Strikers 1945 II

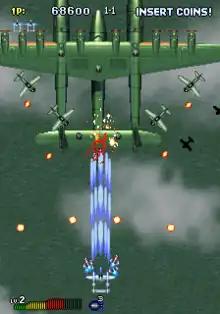
Arcade version screenshot, showing a P-38 Lightning engaging in battle with Huge Flying Boat "Syumi" Type-0.

As in "Strikers 1945", the player chooses one of six World War II-era fighter planes, then uses machine guns and bombs to fight through eight stages (the first four stages being in random order and the latter four stages in linear fashion). Once the game is beaten, a report showing how well the player did is displayed, and the game 'loops' with the difficulty much higher. Each game begins with three lives, and an extent is earned at 600,000 (or 800,000). When all lives are lost, the option to continue is given but the score is reset.